Answer in natural language. How many Televisions are visible in the scene? Choose between the following options: 1, 2, 0, 4 or 3
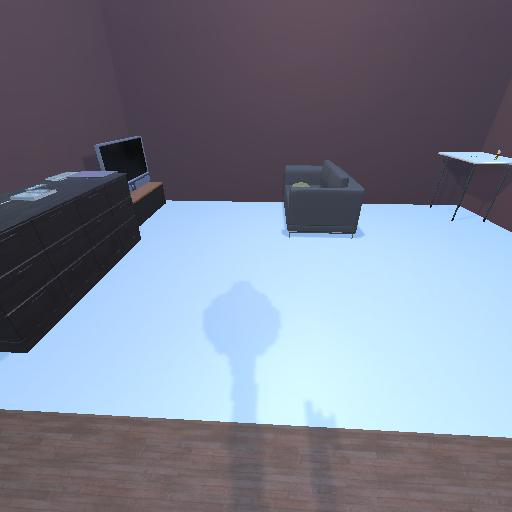
<answer>1</answer>